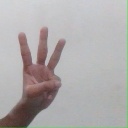
अक्षर: व